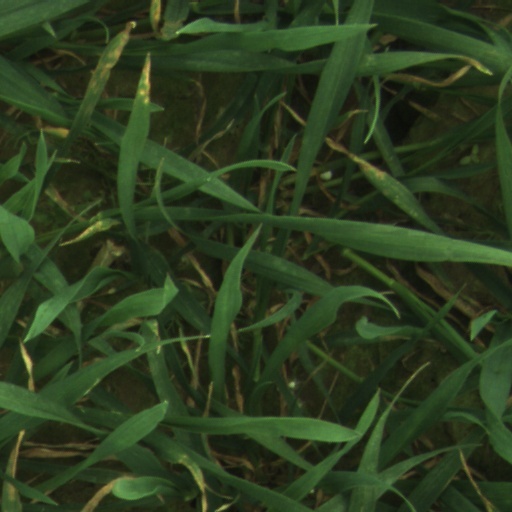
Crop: wheat